Maxwell Street Bridge

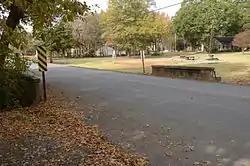

The Maxwell Street Bridge is a historic bridge in De Witt, Arkansas. Built c. 1910, it carries West Maxwell Avenue over a small creek, between Adams and Jefferson Streets. It consists of a single spans of steel girders, resting on concrete abutments with diagonal wing walls, and is covered with concrete decking that has an asphalt road surface. It is long and has a roadbed wide. Its guard rails consist of poured concrete panels, with incised rectangles on the side. Maxwell Avenue was originally the northernmost boundary of De Witt's street grid.